Vader (band)

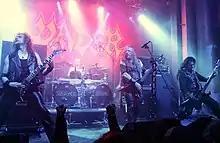
Vader performing in 2015

In December 2013, Vader entered the studio to record their then-upcoming tenth album, titled "Tibi et Igni", for an early 2014 release. On 7 March 2014, the band finished recording the album, which was released on 30 May by Nuclear Blast. Their next album, "The Empire", was released on 4 November 2016. The band toured for nearly two years in support of "The Empire", including headlining a US tour (with support from Internal Bleeding, Sacrificial Slaughter, Voices of Ruin and Micawber) in May and June 2017, and supporting Testament and Annihilator on the European "Brotherhood of the Snake" tour in March and April 2018.